Describe the emotion expressed in this image:  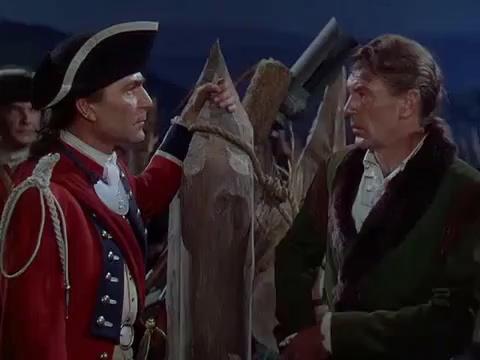
This person displays Pain, valence and arousal with low intensity.